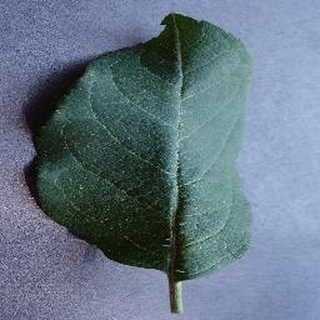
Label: healthy_apple